Stalinist architecture

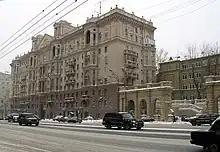
Zemlyanoy Val 46–48, MGB Apartments by Yevgeny Rybitsky, 1949

Stalin Prize for the year 1949, announced in March 1950, showed a clear and present division of Stalinist architecture – extravagant, expensive buildings are still praised, but so are attempts to make Stalinist style affordable. The 1949 prize was given exclusively for completed apartment buildings, a sign of priority. It also demonstrates class stratification of eligible tenants of this time. Three Moscow buildings received awards: